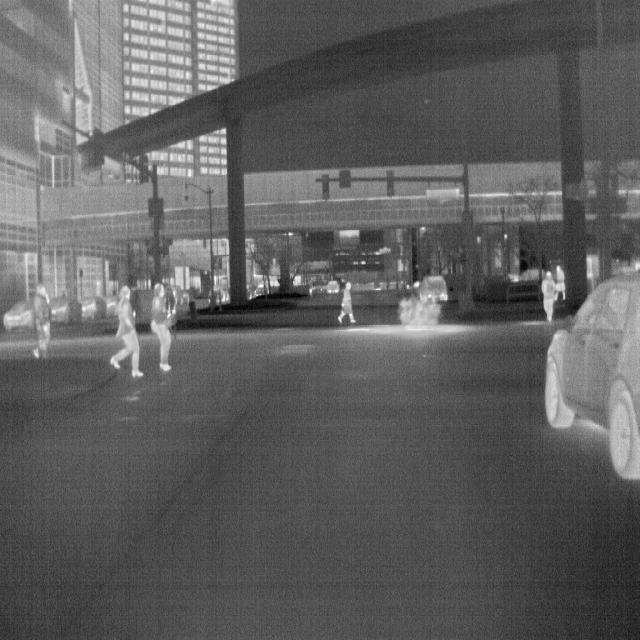
Detected objects:
label: person
label: person
label: person
label: person
label: person
label: person